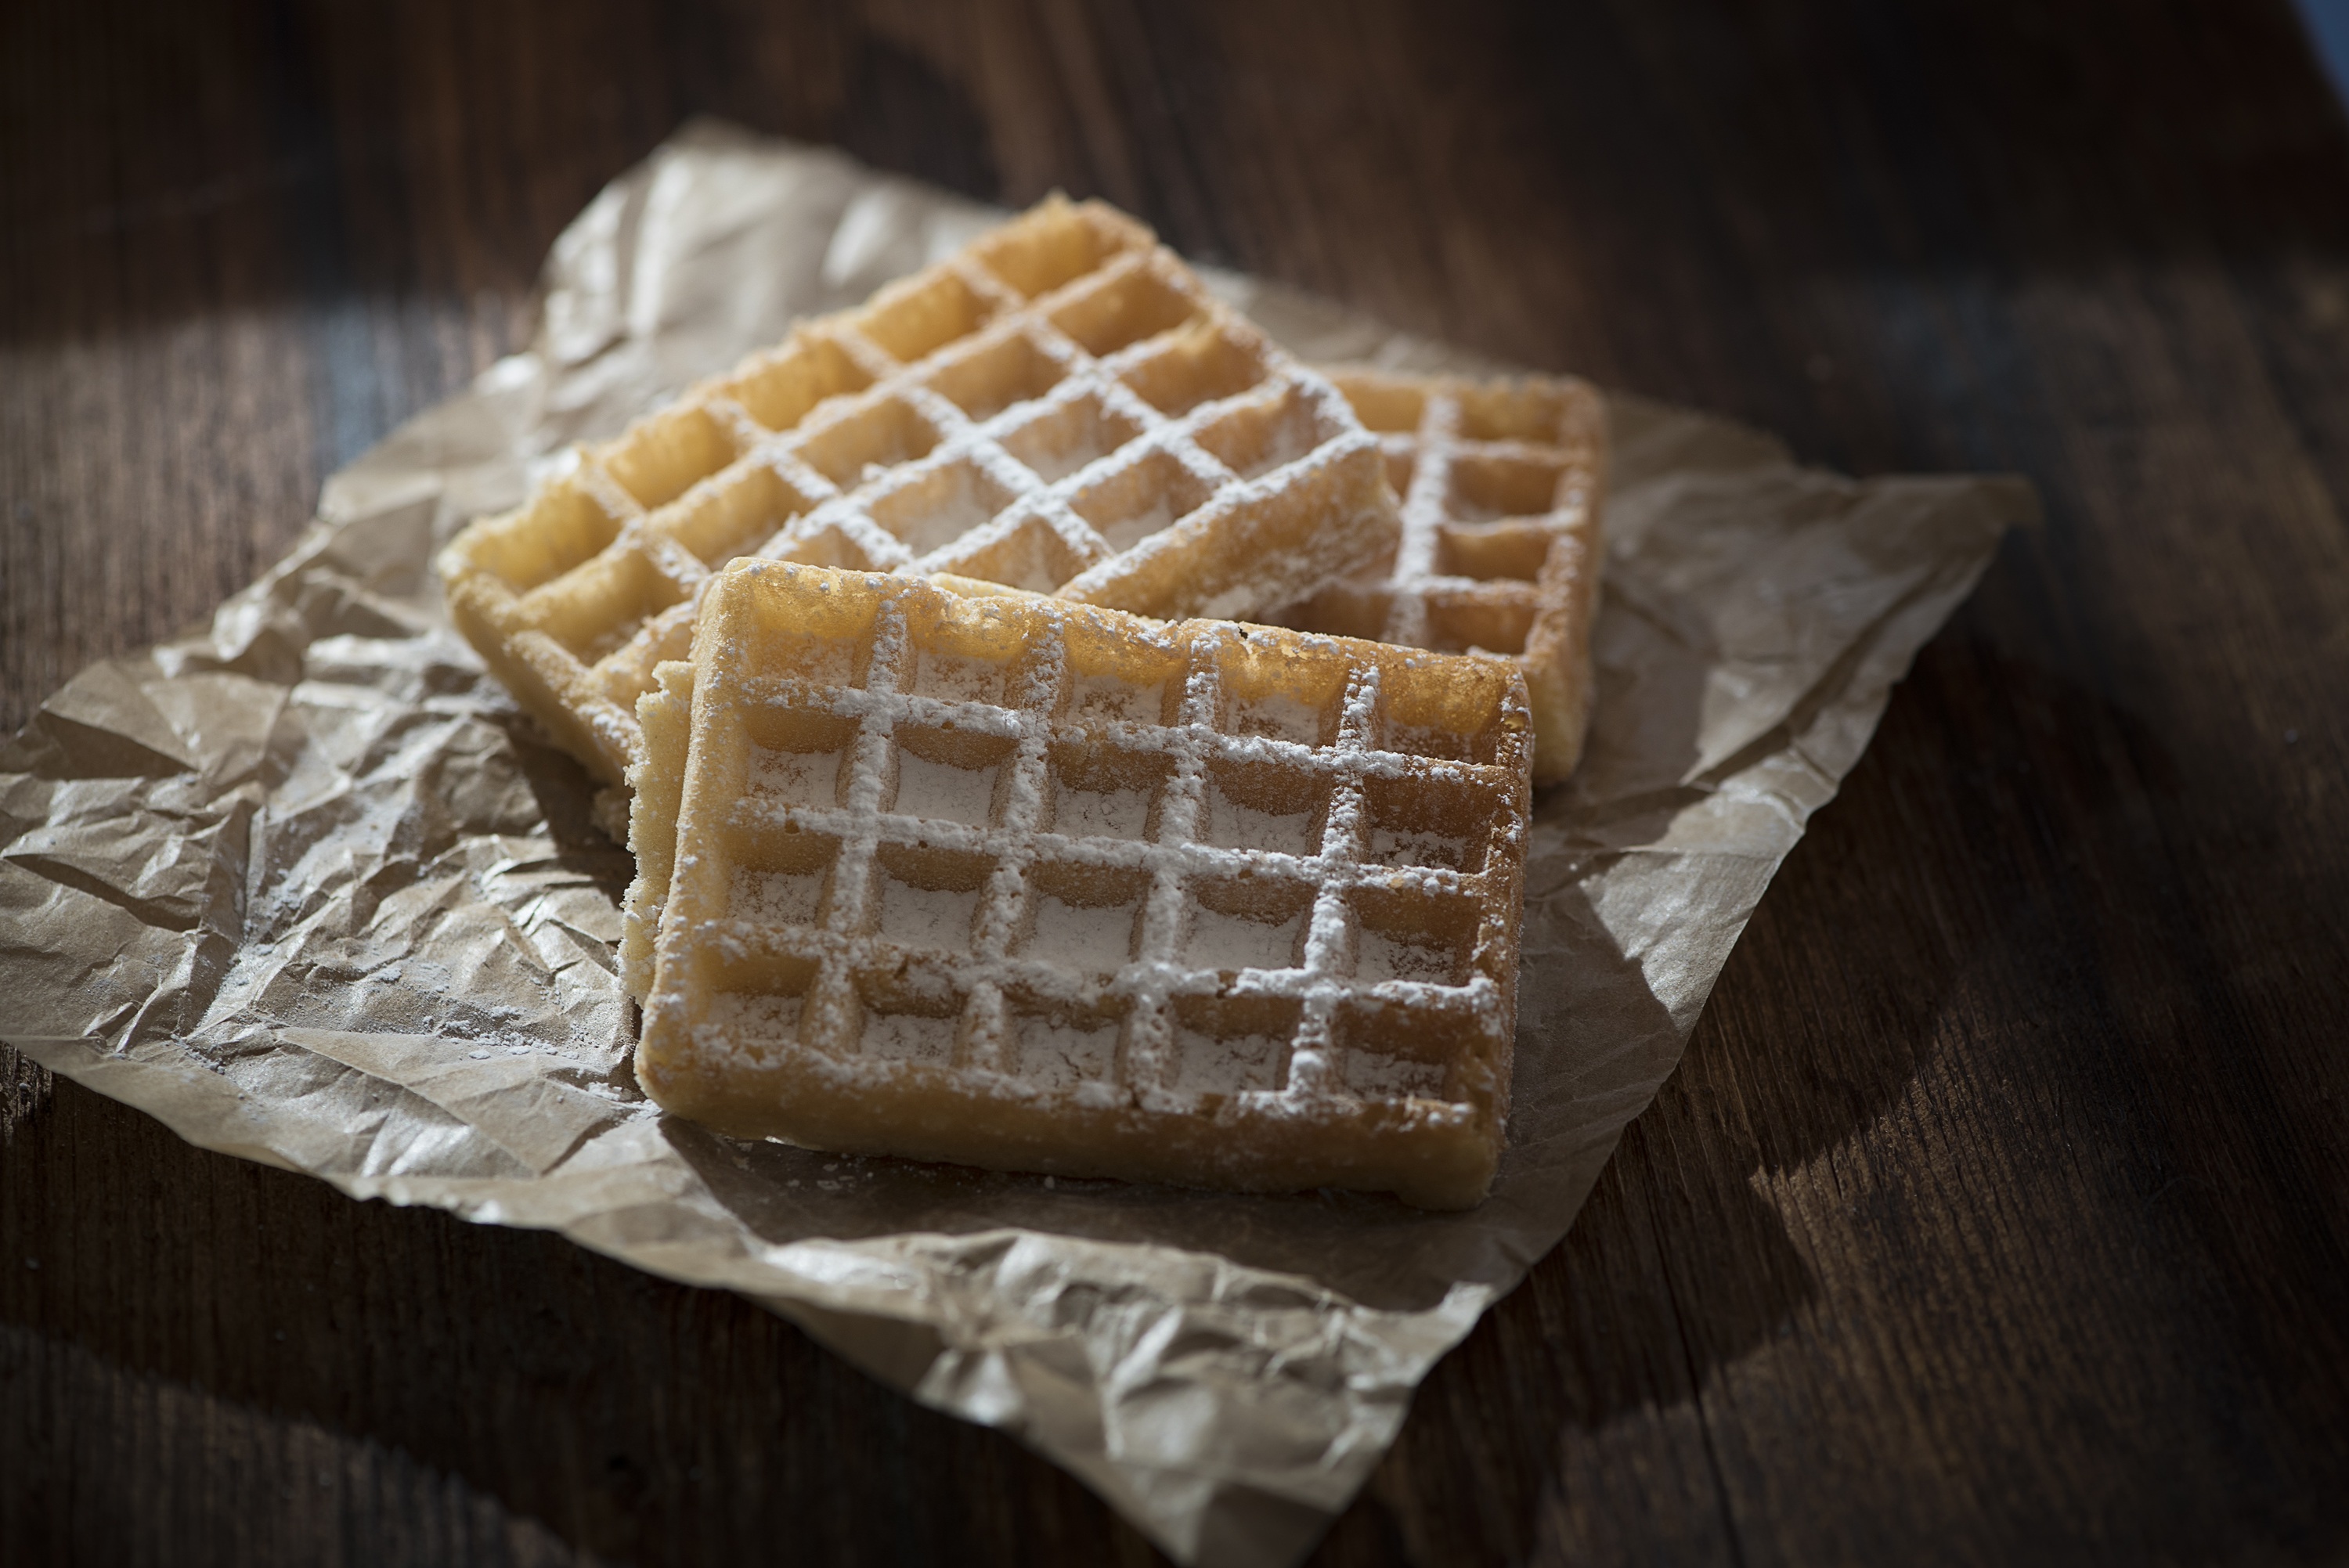
sweet, dish, meal, food, breakfast, close, dessert, eat, waffle, delicious, baked, calories, icing sugar, sugar, waffles, sweetness, benefit from, confectionery, small cakes, snack food